Cuyahoga Valley National Park

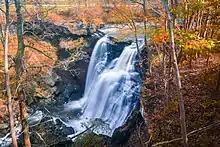
Brandywine Falls

Cuyahoga Valley features natural, man-made, and private attractions, which is unusual for an American national park. The park includes compatible-use sites not owned by the federal government, such as four reservations of the Cleveland Metroparks, as well as four parks and one multipurpose trail of Summit Metro Parks.